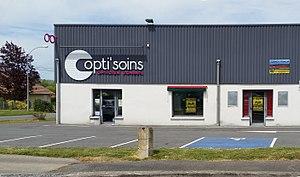
Enseigne avec jeu de mot
Une enseigne est la dénomination sous laquelle, en dehors du nom, le commerce est exercé et connu du public, que le commerçant appose sur sa vitrine, ses voitures de livraison, etc. C'est un des éléments incorporels du fonds de commerce. Elle est le prolongement du nom commercial.